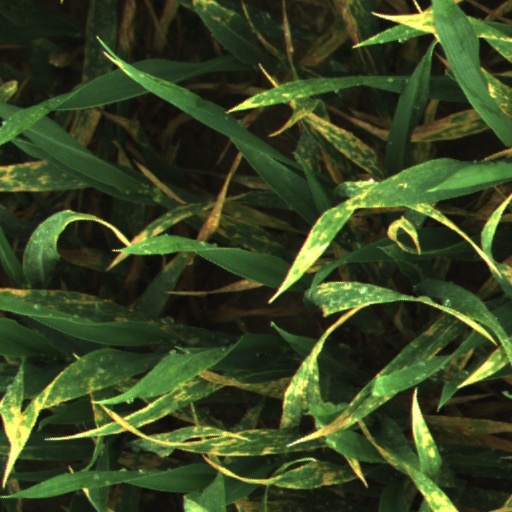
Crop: wheat